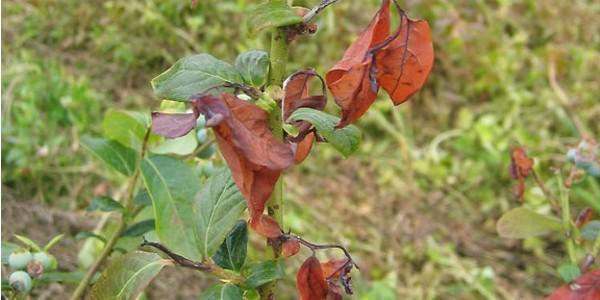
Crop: blueberry
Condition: scorch